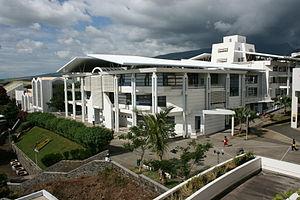
L'université de La Réunion est une université française située dans le département d'outre-mer de La Réunion.